Leody de Guzman

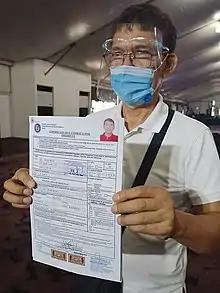
De Guzman filing his certificate of candidacy for president on October 6, 2021.

Leodegario "Ka Leody" Quitain de Guzman (born July 25, 1959) is a Filipino socialist labor rights activist who ran for president in the 2022 Philippine presidential elections, under the Partido Lakas ng Masa. He is currently the chairperson of the Bukluran ng Manggagawang Pilipino, a socialist federation of militant trade unions. He unsuccessfully sought a seat in the 2019 senatorial elections.